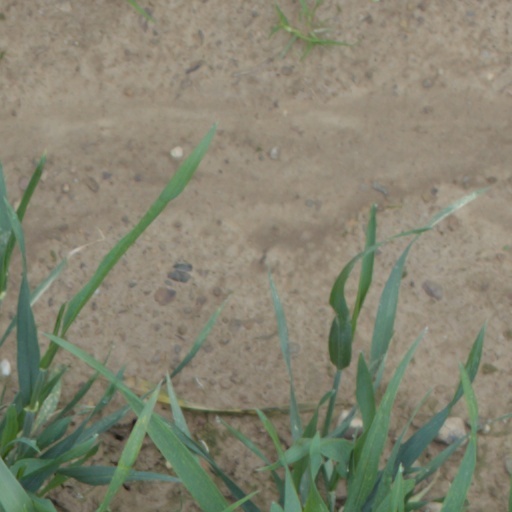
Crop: wheat